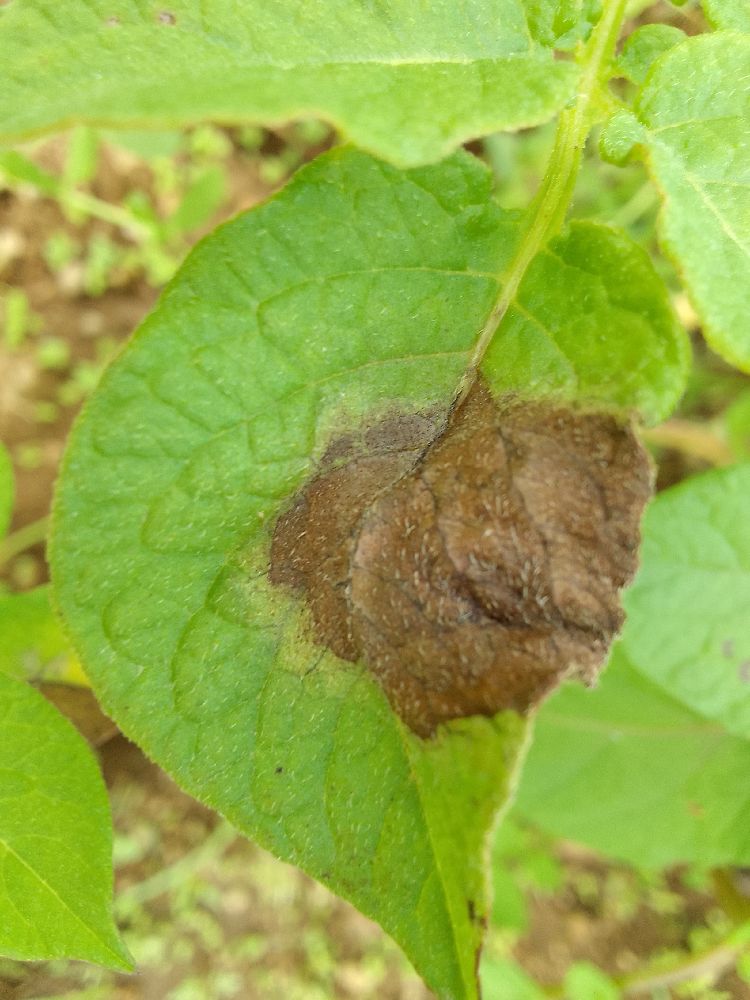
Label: Late blight